Eltanin Antenna

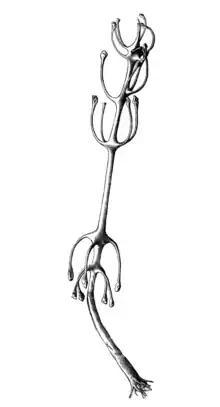
1888 illustration of "Cladorhiza concrescens" by Agassiz

In 1971, the object was identified as "Cladorhiza concrescens", a species of carnivorous sponge, by Bruce C. Heezen and Charles D. Hollister in their book "The Face of the Deep". The book reproduces the photograph taken by the USNS "Eltanin" as well as a redrawn version of a drawing by Alexander Agassiz which originally appeared in his 1888 "Three Cruises of the Blake". Hollister and Heezen describe "Cladorhiza concrescens" as a sponge which "somewhat resembles a space-age microwave antenna", while Agassiz described the sponges as having "a long stem ending in ramifying roots, sunk deeply into the mud. The stem has nodes with four to six club-like appendages. They evidently cover like bushes extensive tracts of the bottom."